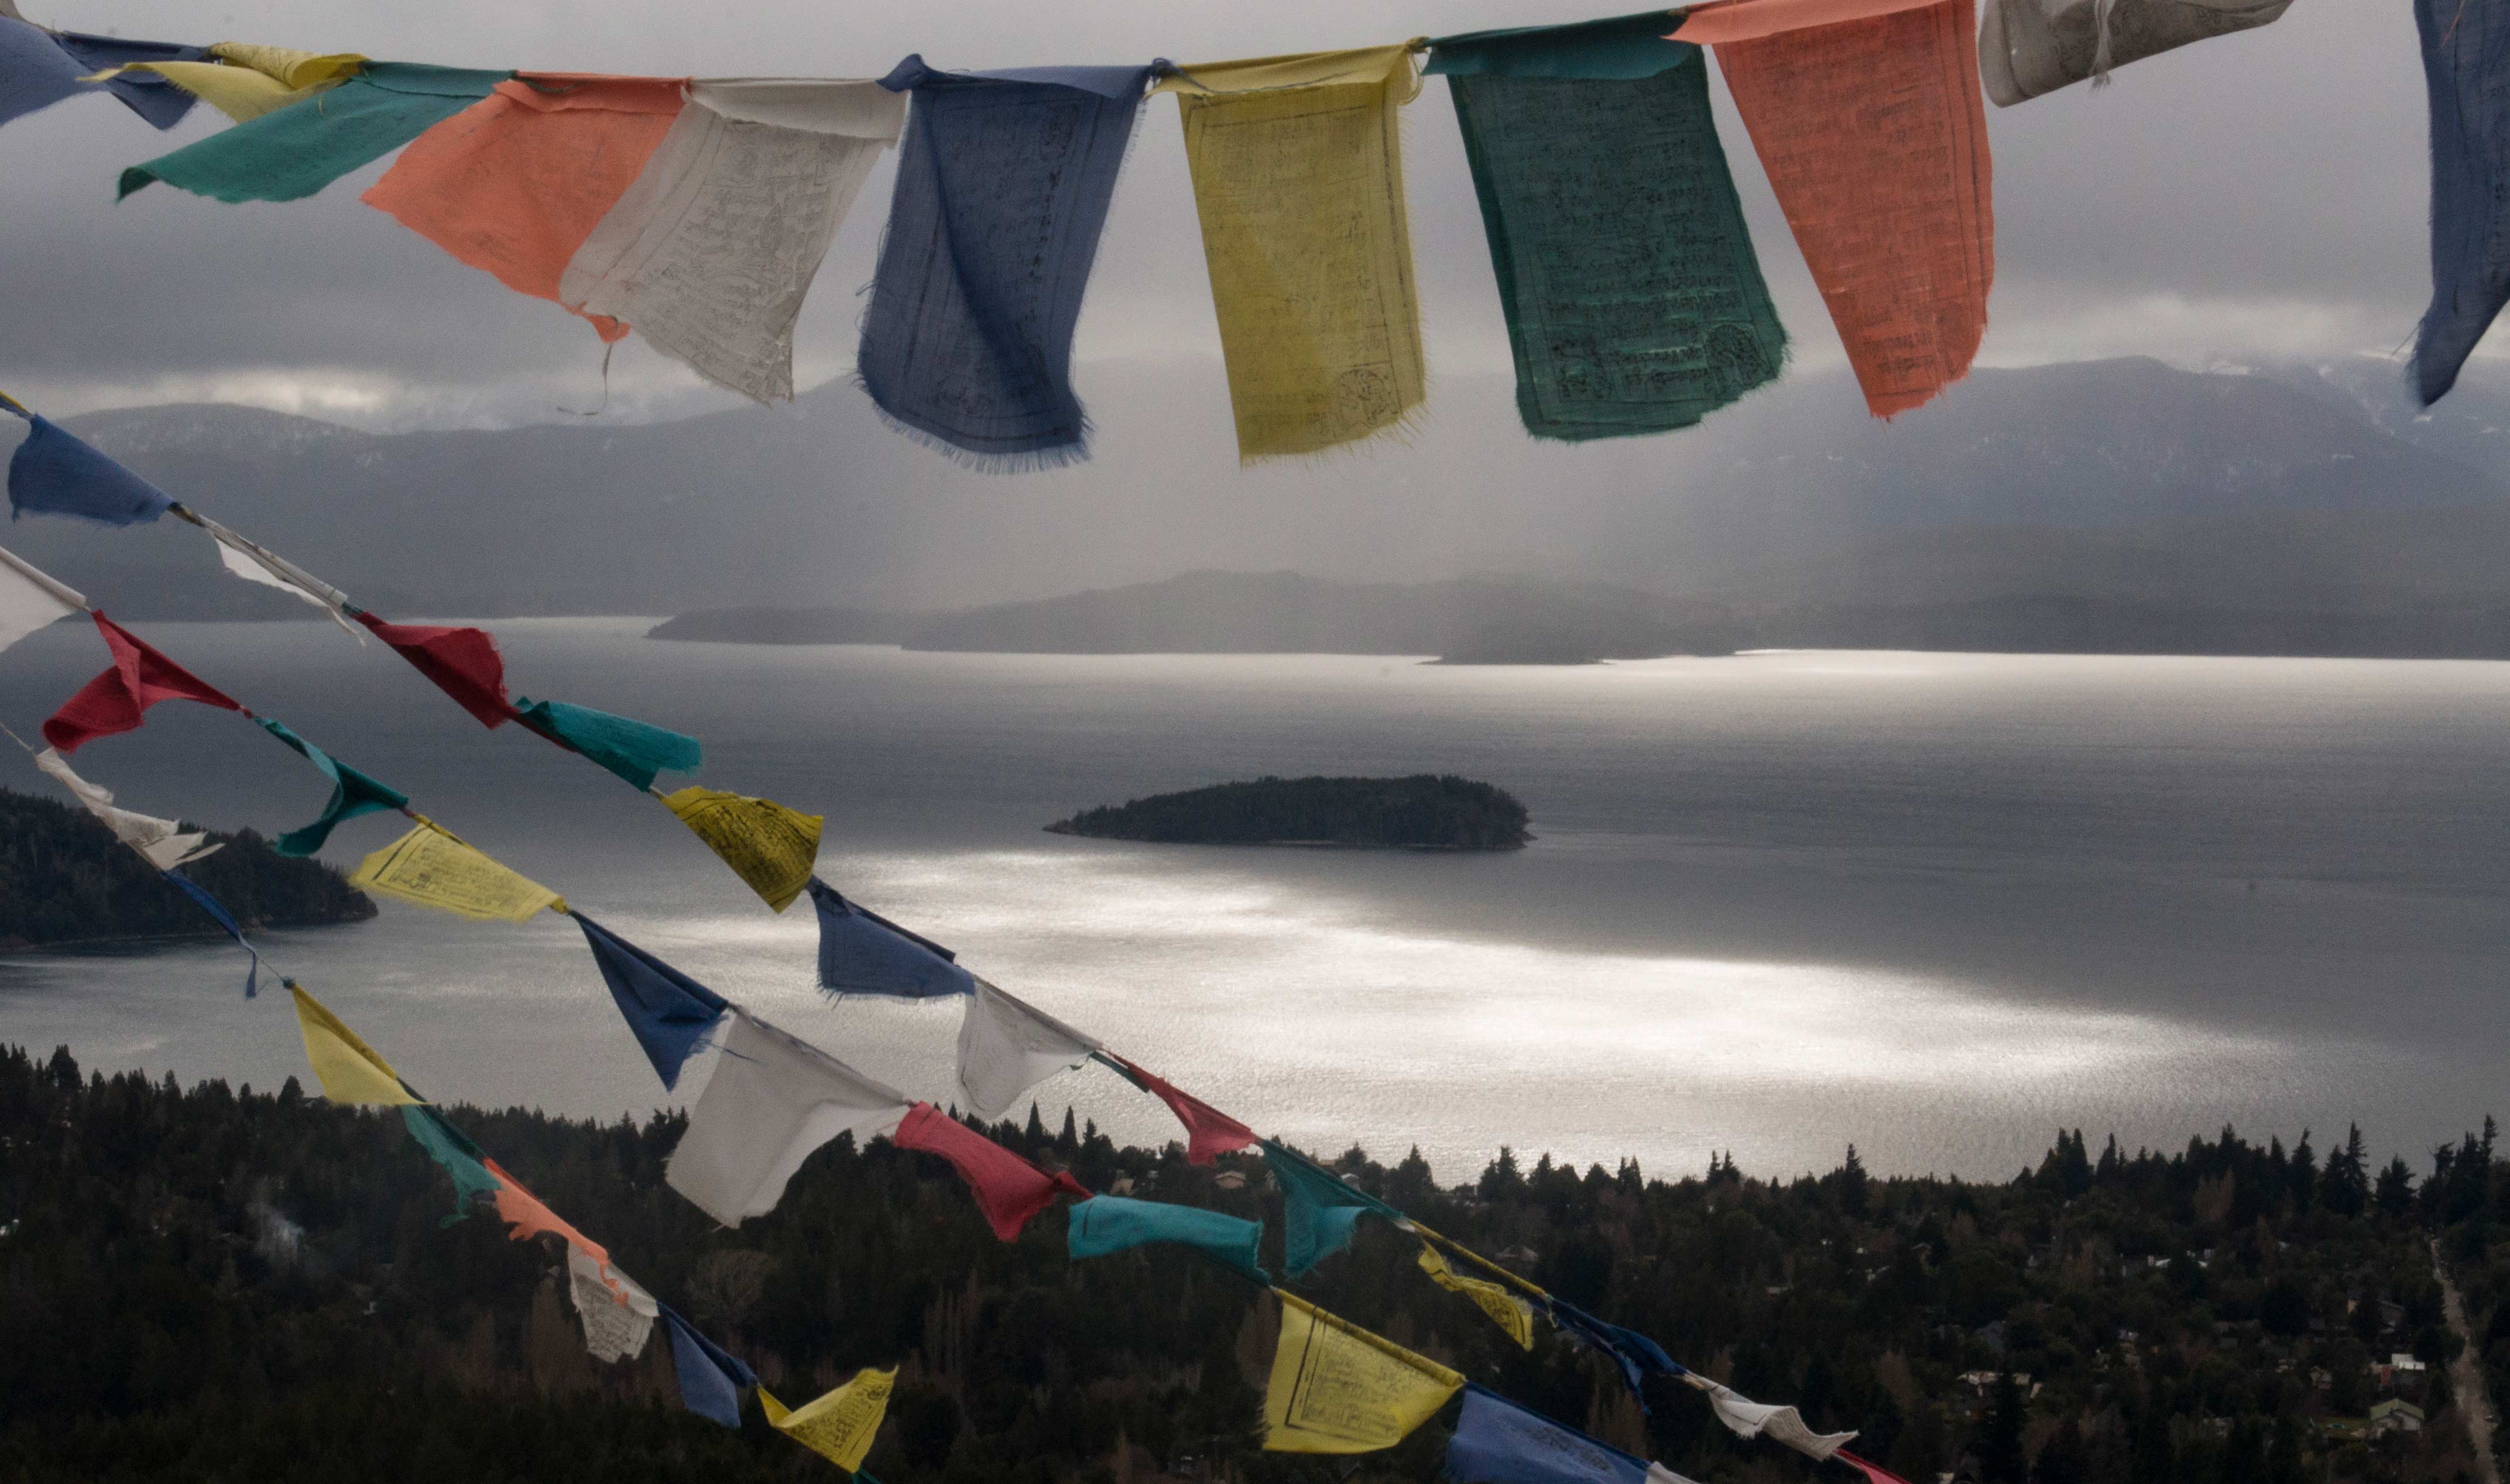
natural, sky, flag, reflection, cloud, mountain, landscape, world, meteorological phenomenon, Tints and shades